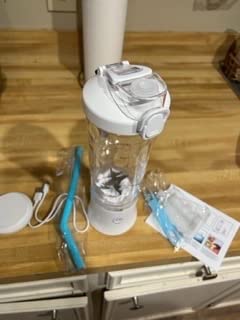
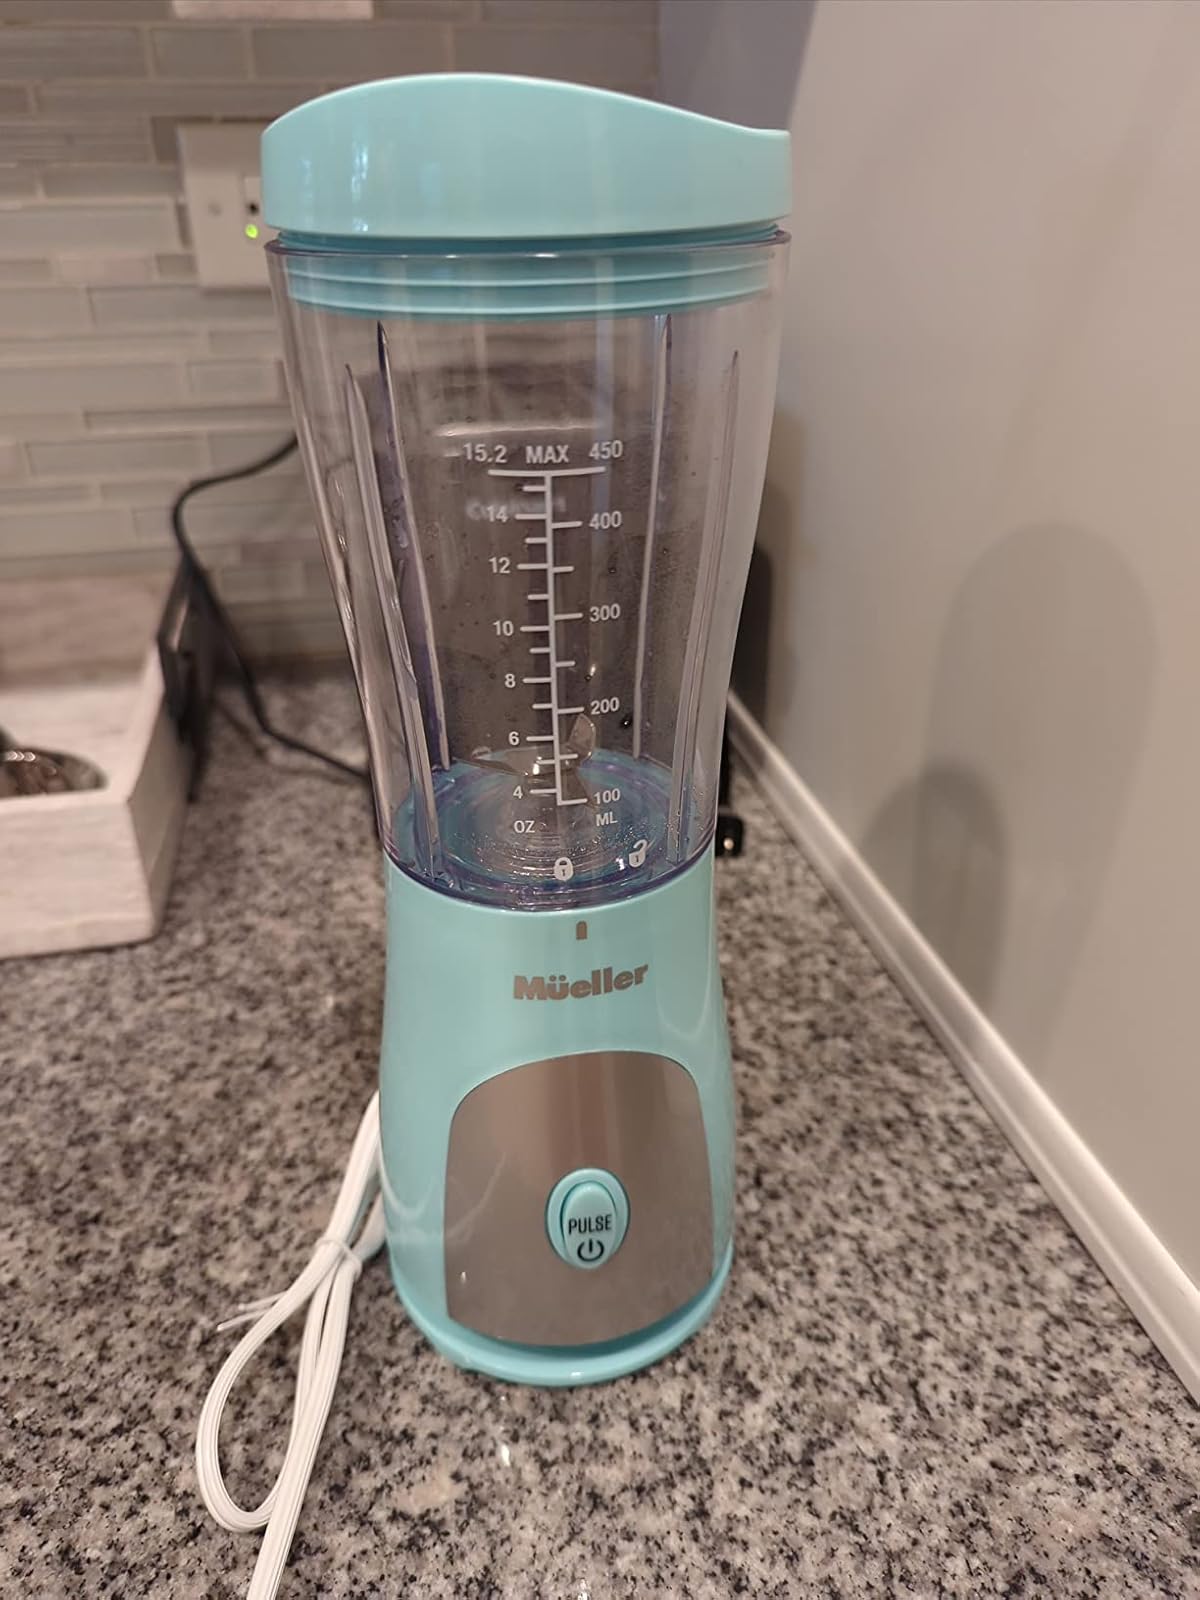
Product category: items_blender
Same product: no